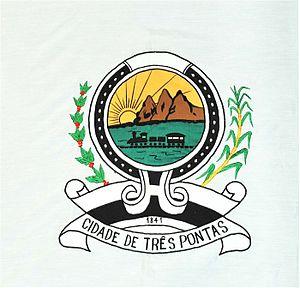
Três Pontas est une municipalité située au sud de Minas Gerais, au Brésil.